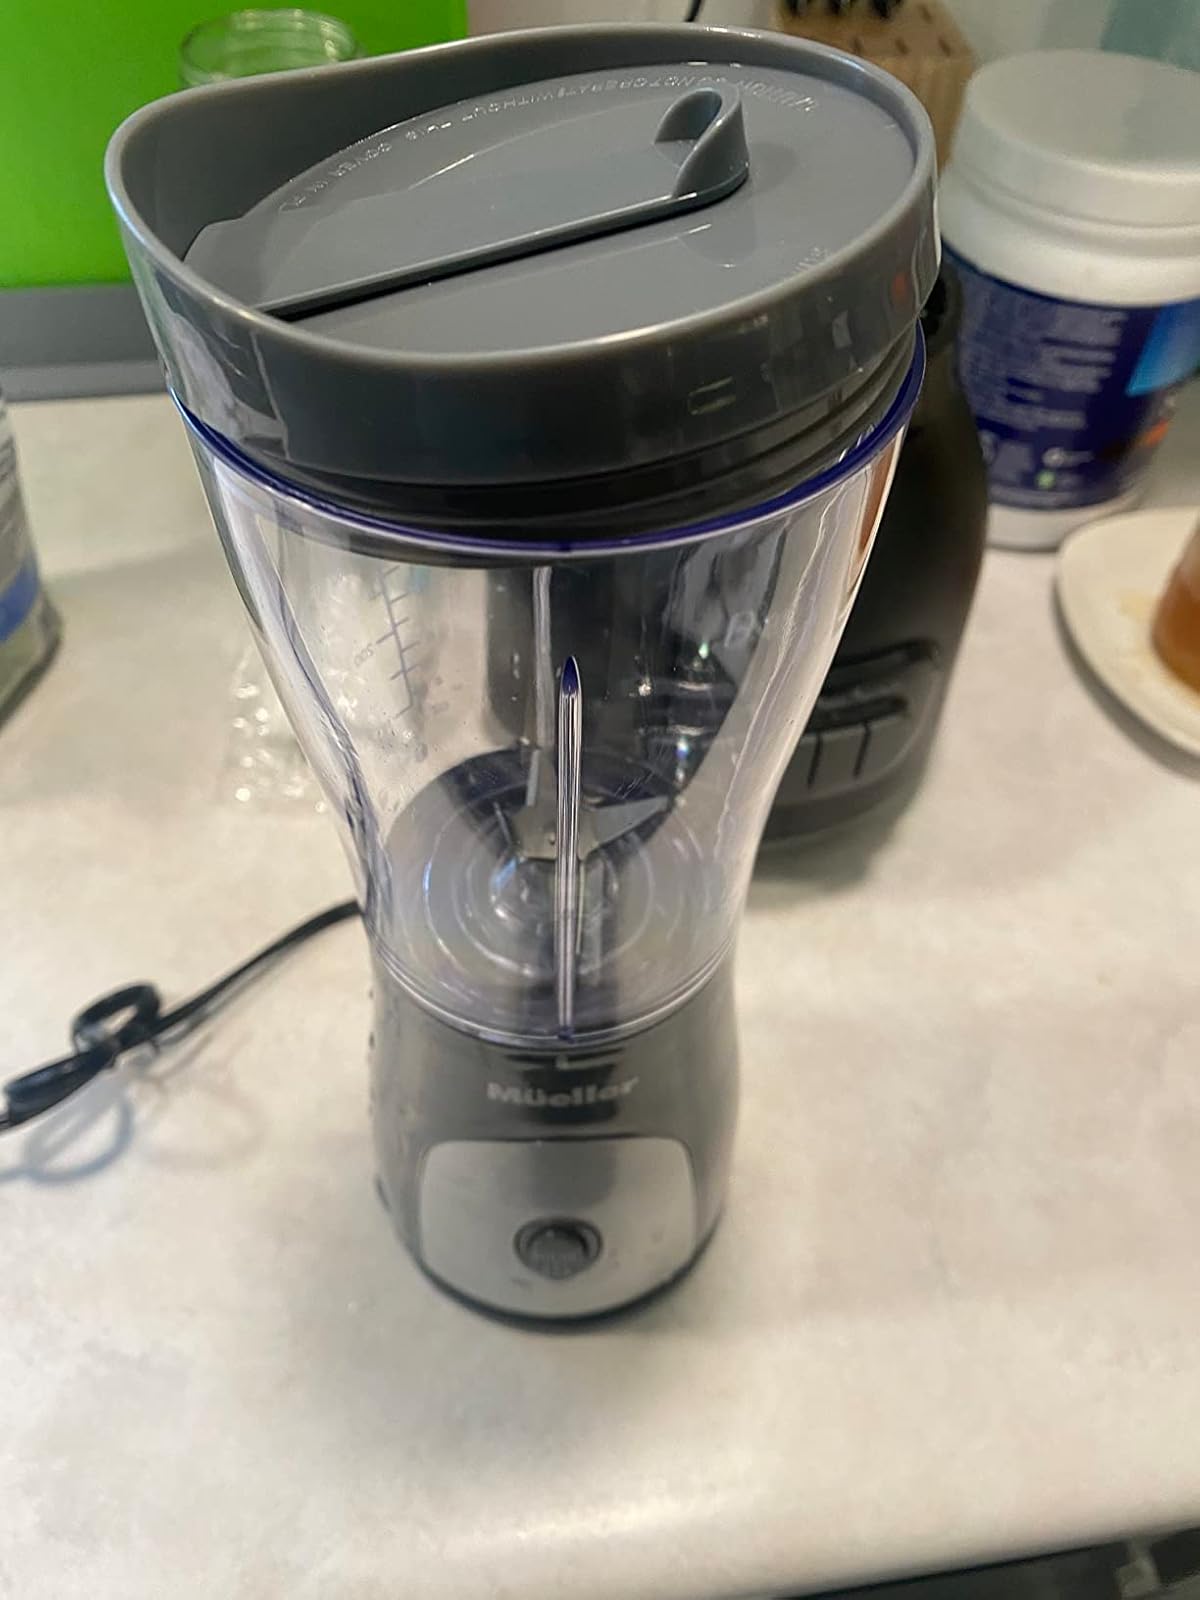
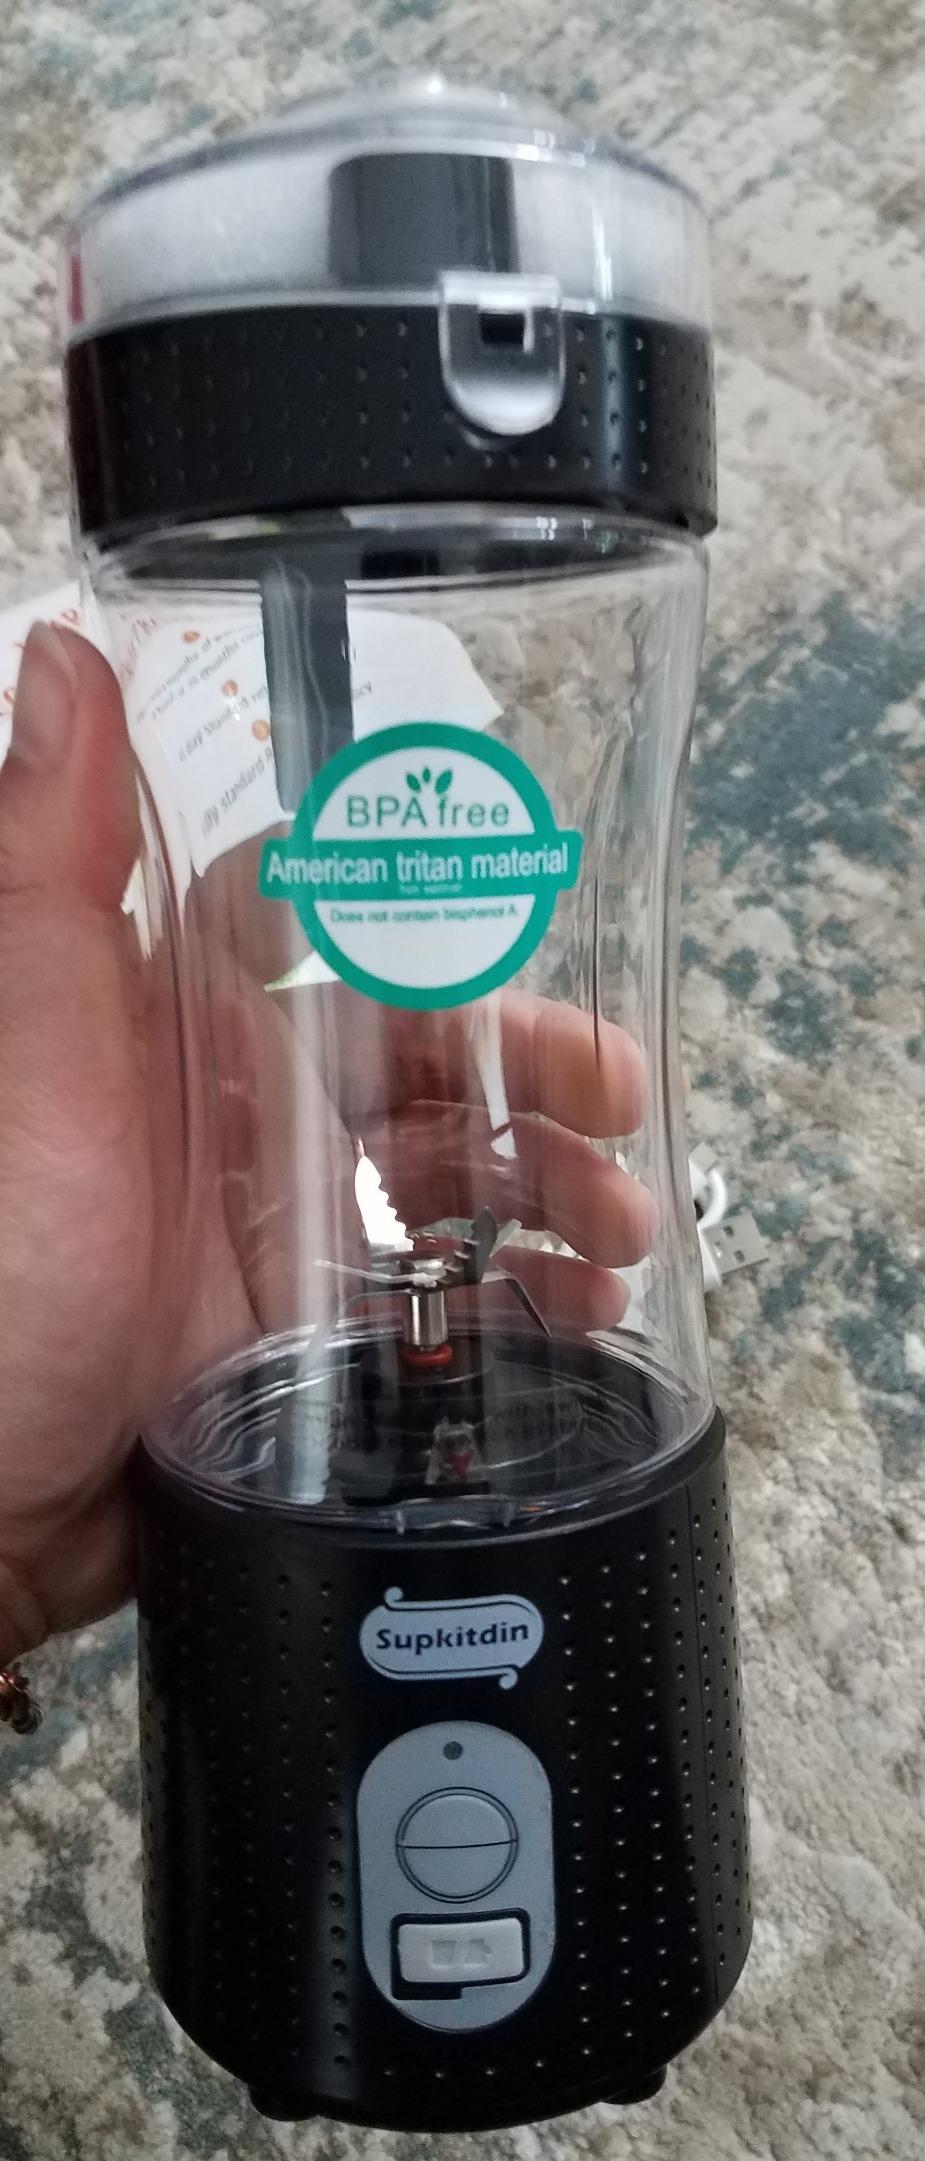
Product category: items_blender
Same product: no